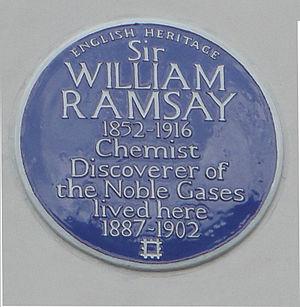
Arundel Gardens est une rue et un carré de jardin communal à Notting Hill, à Londres, l'une des sept rues entre Ladbroke Grove et Kensington Park Road, dont cinq partagent un jardin commun entre elles. Il a été construit dans les années 1860, vers les étapes ultérieures du développement du Ladbroke Estate, auparavant dans l'arrière-pays rural de Londres. Parmi les anciens résidents de la rue, notons le psychologue Charles Samuel Myers, qui a inventé le terme d'obusite, et le chimiste Sir William Ramsay.